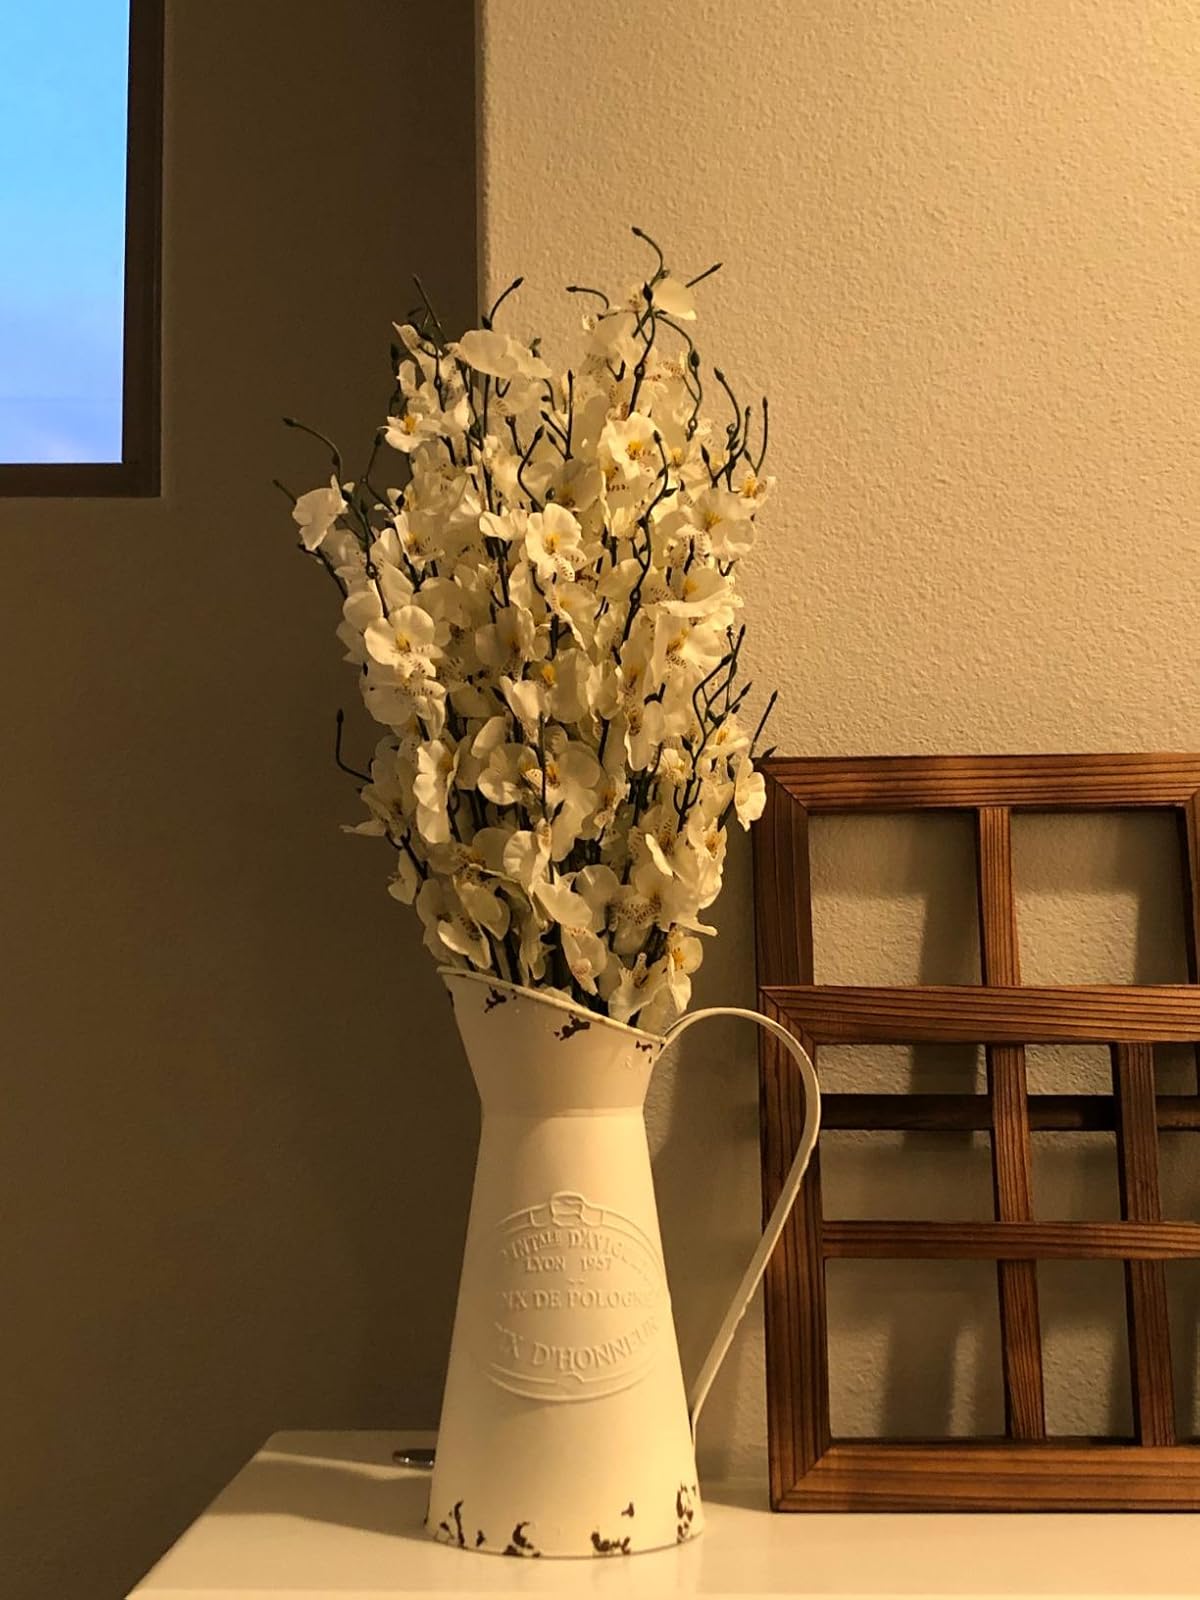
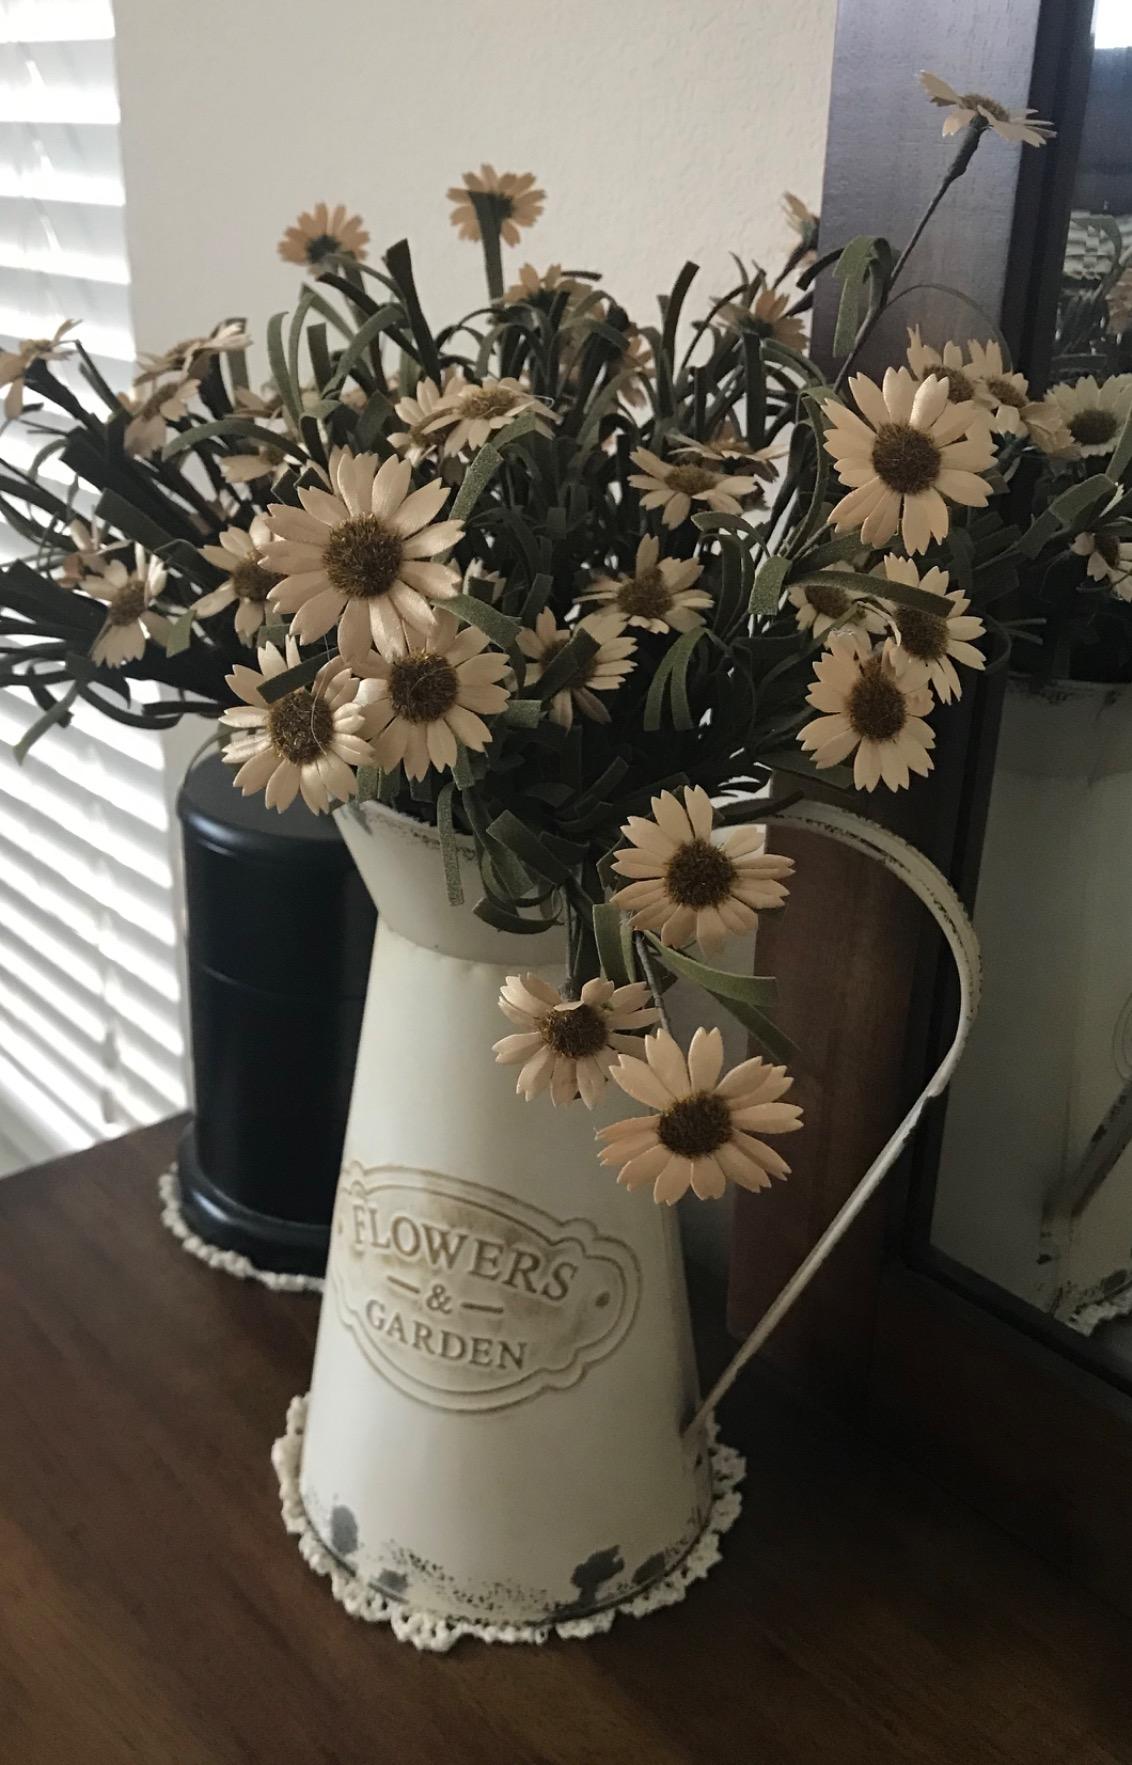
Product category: vase
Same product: no